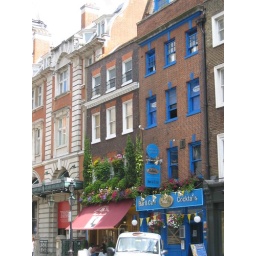
More attractive window boxes in London.